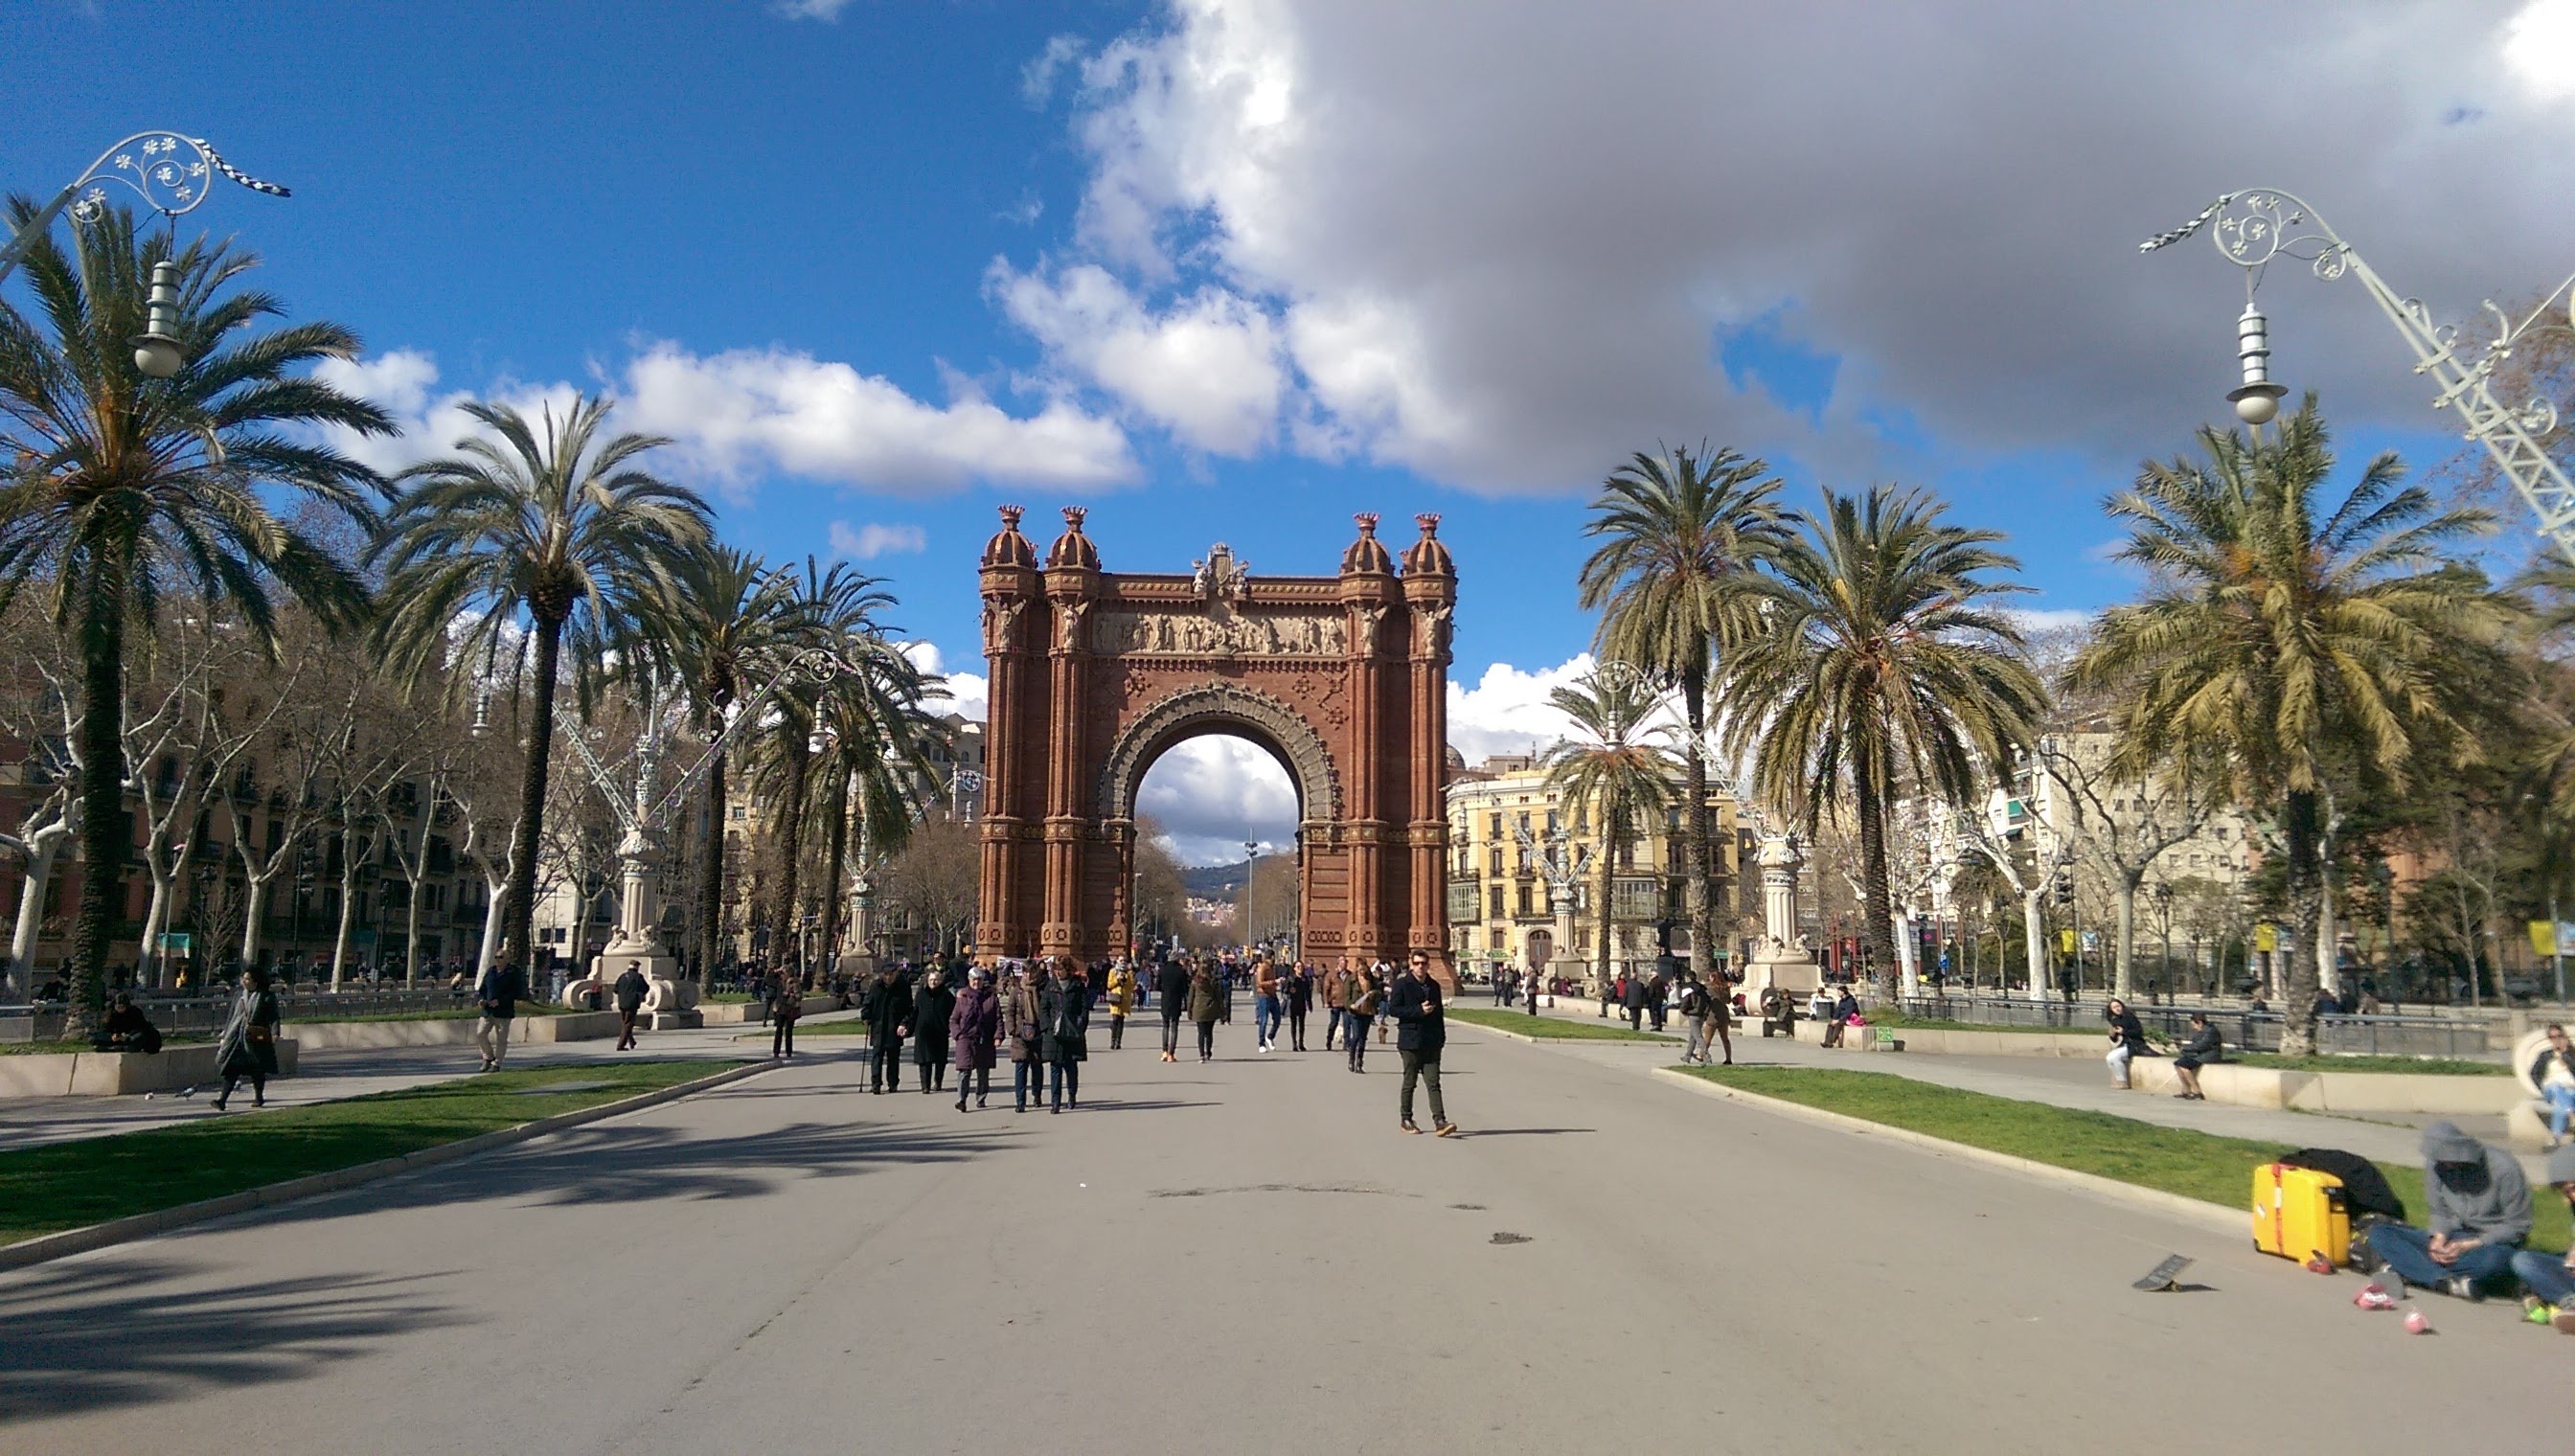
tree, palace, city, cityscape, downtown, arch, plaza, park, landmark, place of worship, town square, estate, arecales